String orchestra

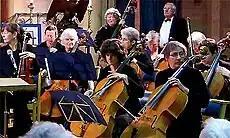
A string orchestra

A string orchestra is an orchestra consisting solely of a string section made up of the bowed strings used in Western Classical music. The instruments of such an orchestra are most often the following: the violin, which is divided into first and second violin players (each usually playing different parts), the viola, the cello, and usually, but not always, the double bass.